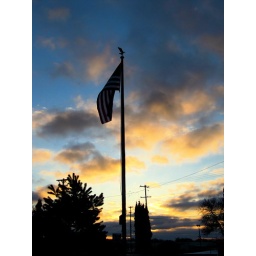
The red white &amp;amp; blue framed by morning light.